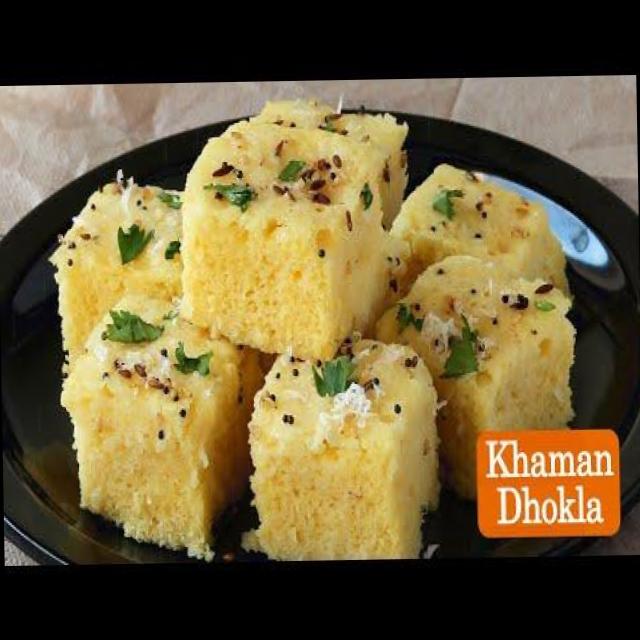
Dish: dhokla